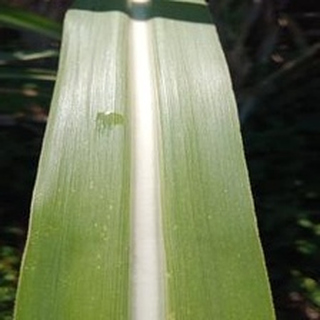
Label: healthy_sugarcane